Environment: lab
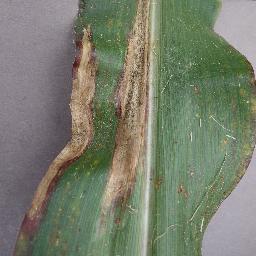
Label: northern_corn_leaf_blight